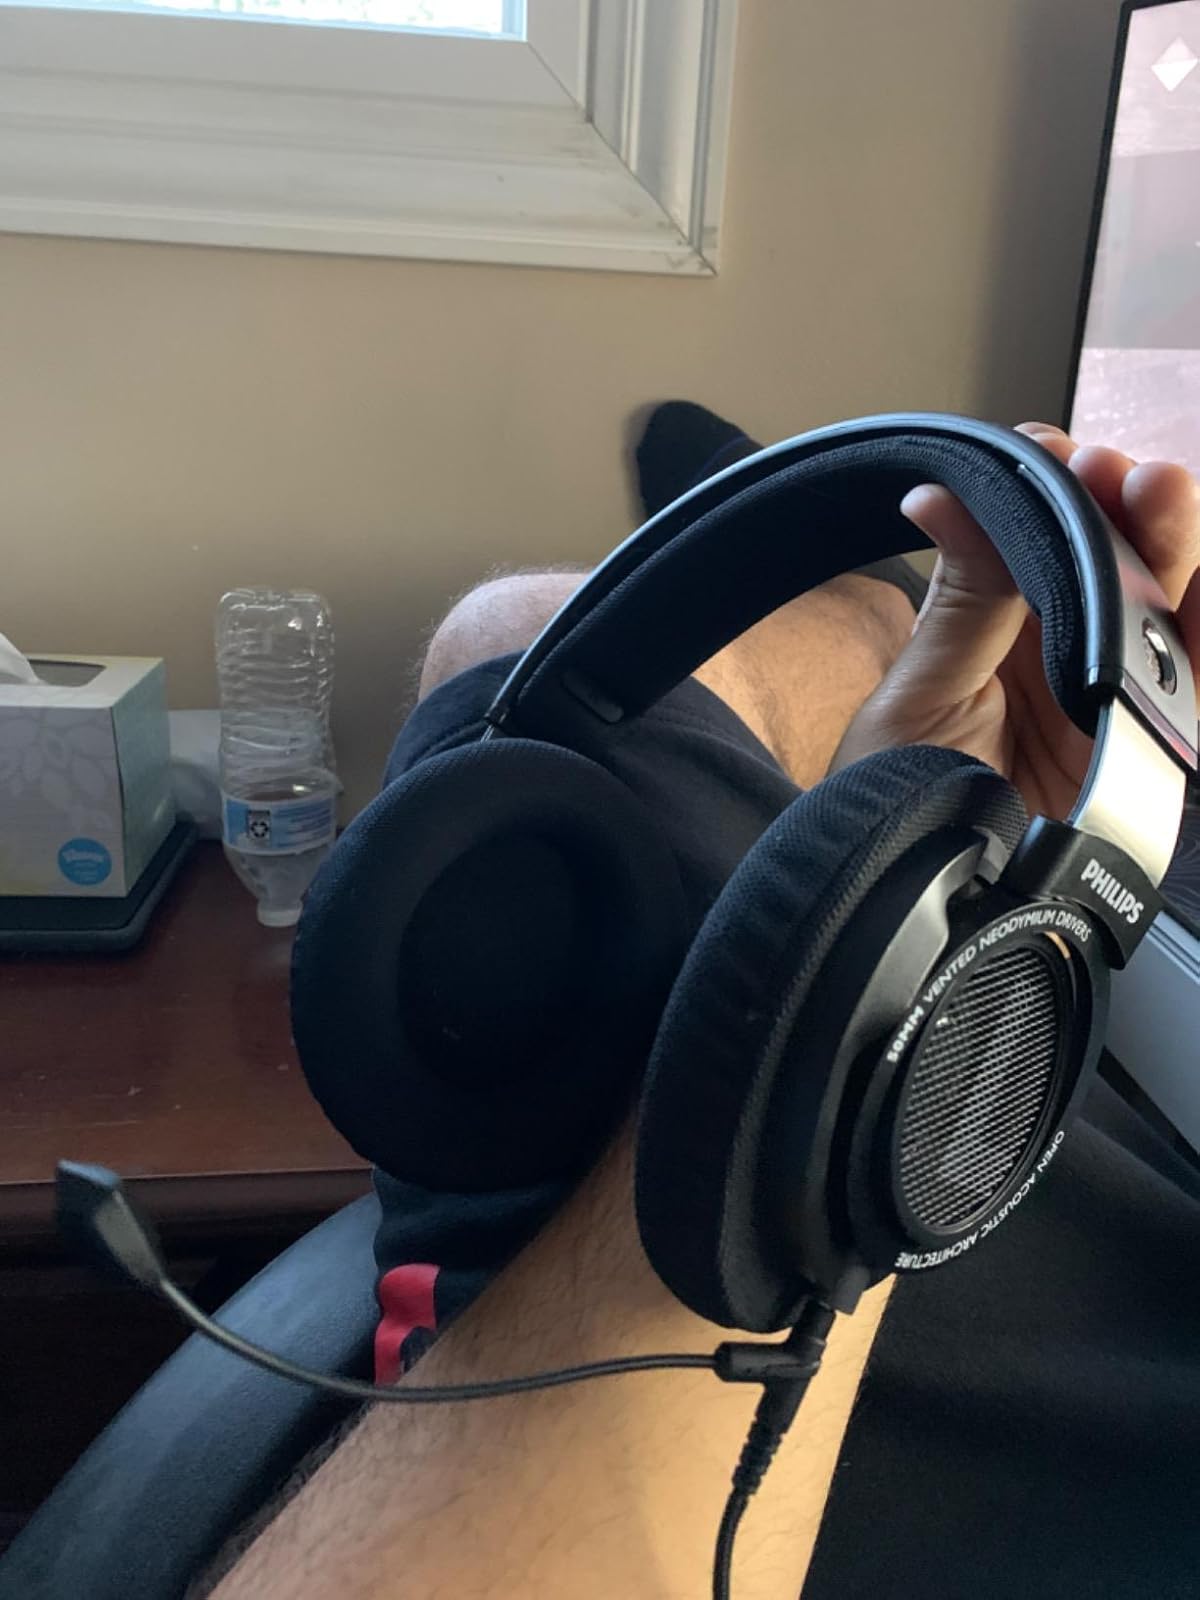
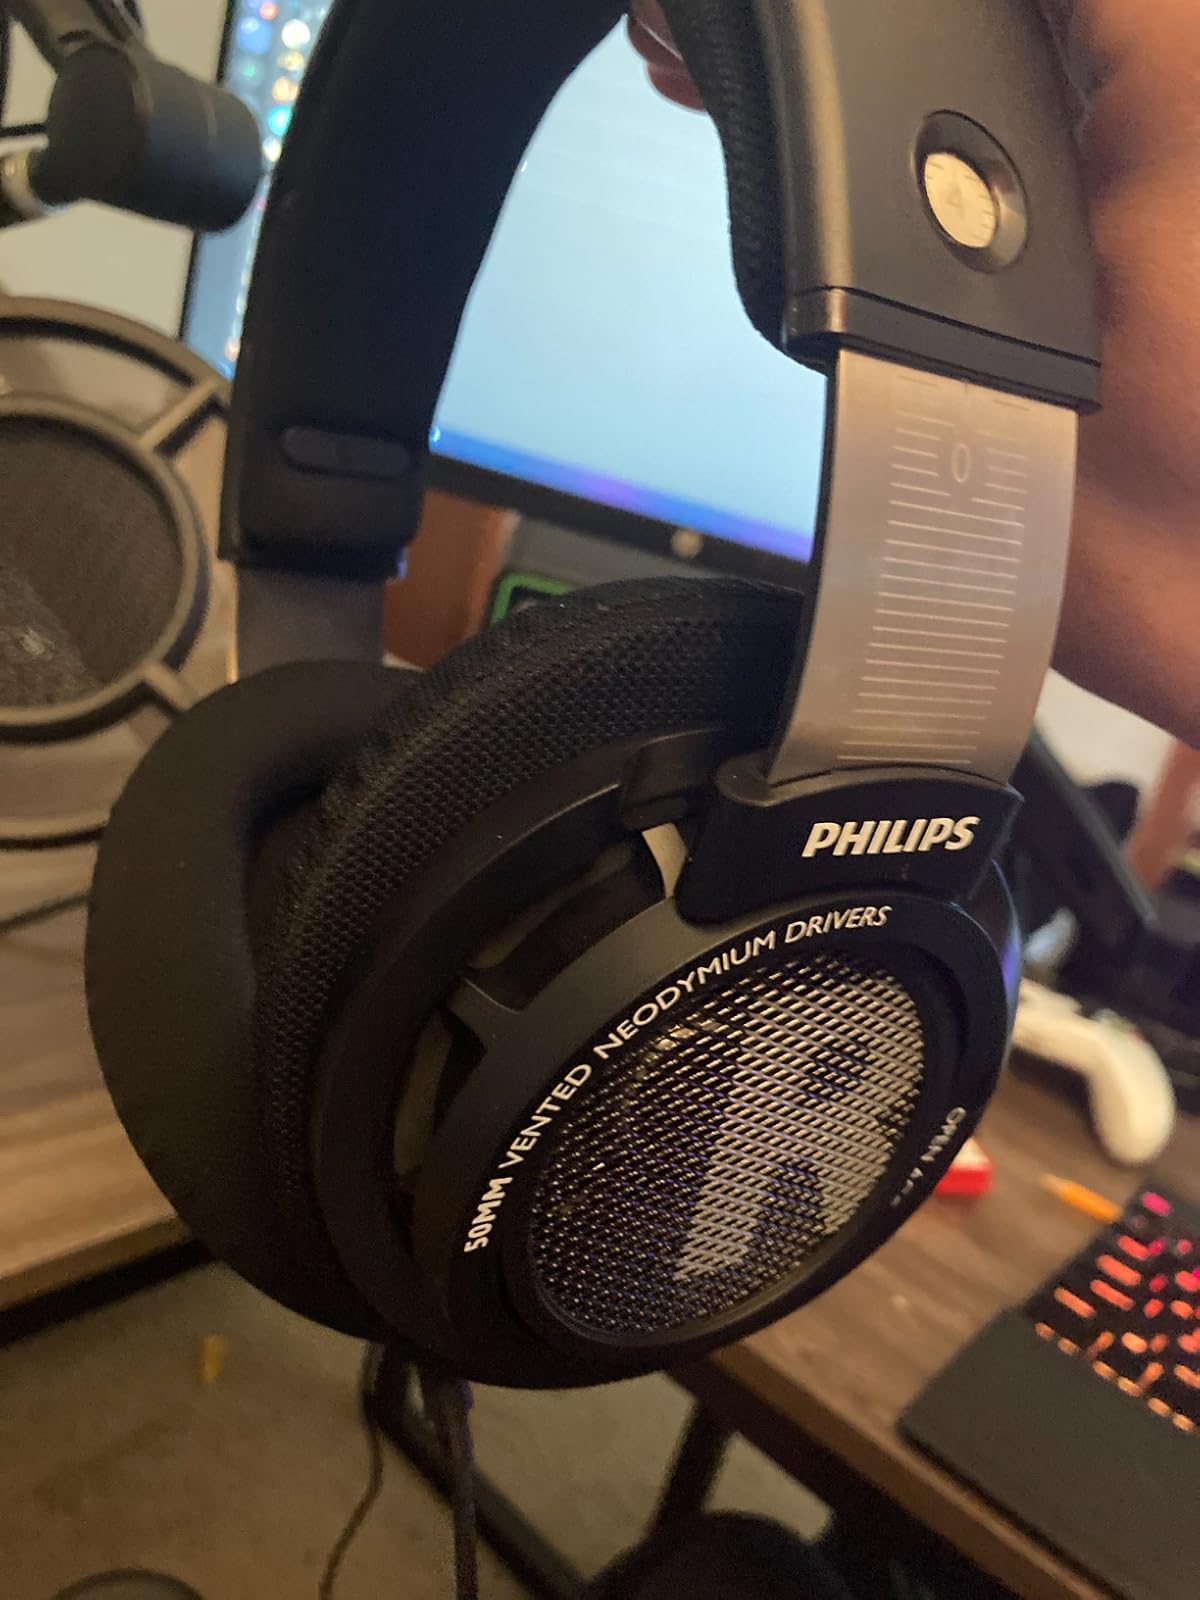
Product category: headphones
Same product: yes